Marquez Valdes-Scantling

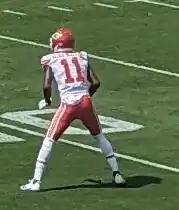
Valdes-Scantling with the Kansas City Chiefs in 2023

On March 24, 2022, Valdes-Scantling signed a three-year, $30 million contract with the Kansas City Chiefs. In Week 7, against the 49ers, he had three receptions for 111 yards in the 44–23 victory. In the 2022 regular season, he had 42 receptions for 687 receiving yards and two receiving touchdowns in 17 games, of which he started 11. In the , Valdes-Scantling caught six passes for 116 yards and a touchdown helping the Chiefs defeat the Cincinnati Bengals 23–20. Valdes-Scantling won his first Super Bowl championship in the 38–35 victory over the Philadelphia Eagles in Super Bowl LVII. He was targeted once with no receptions in the game.